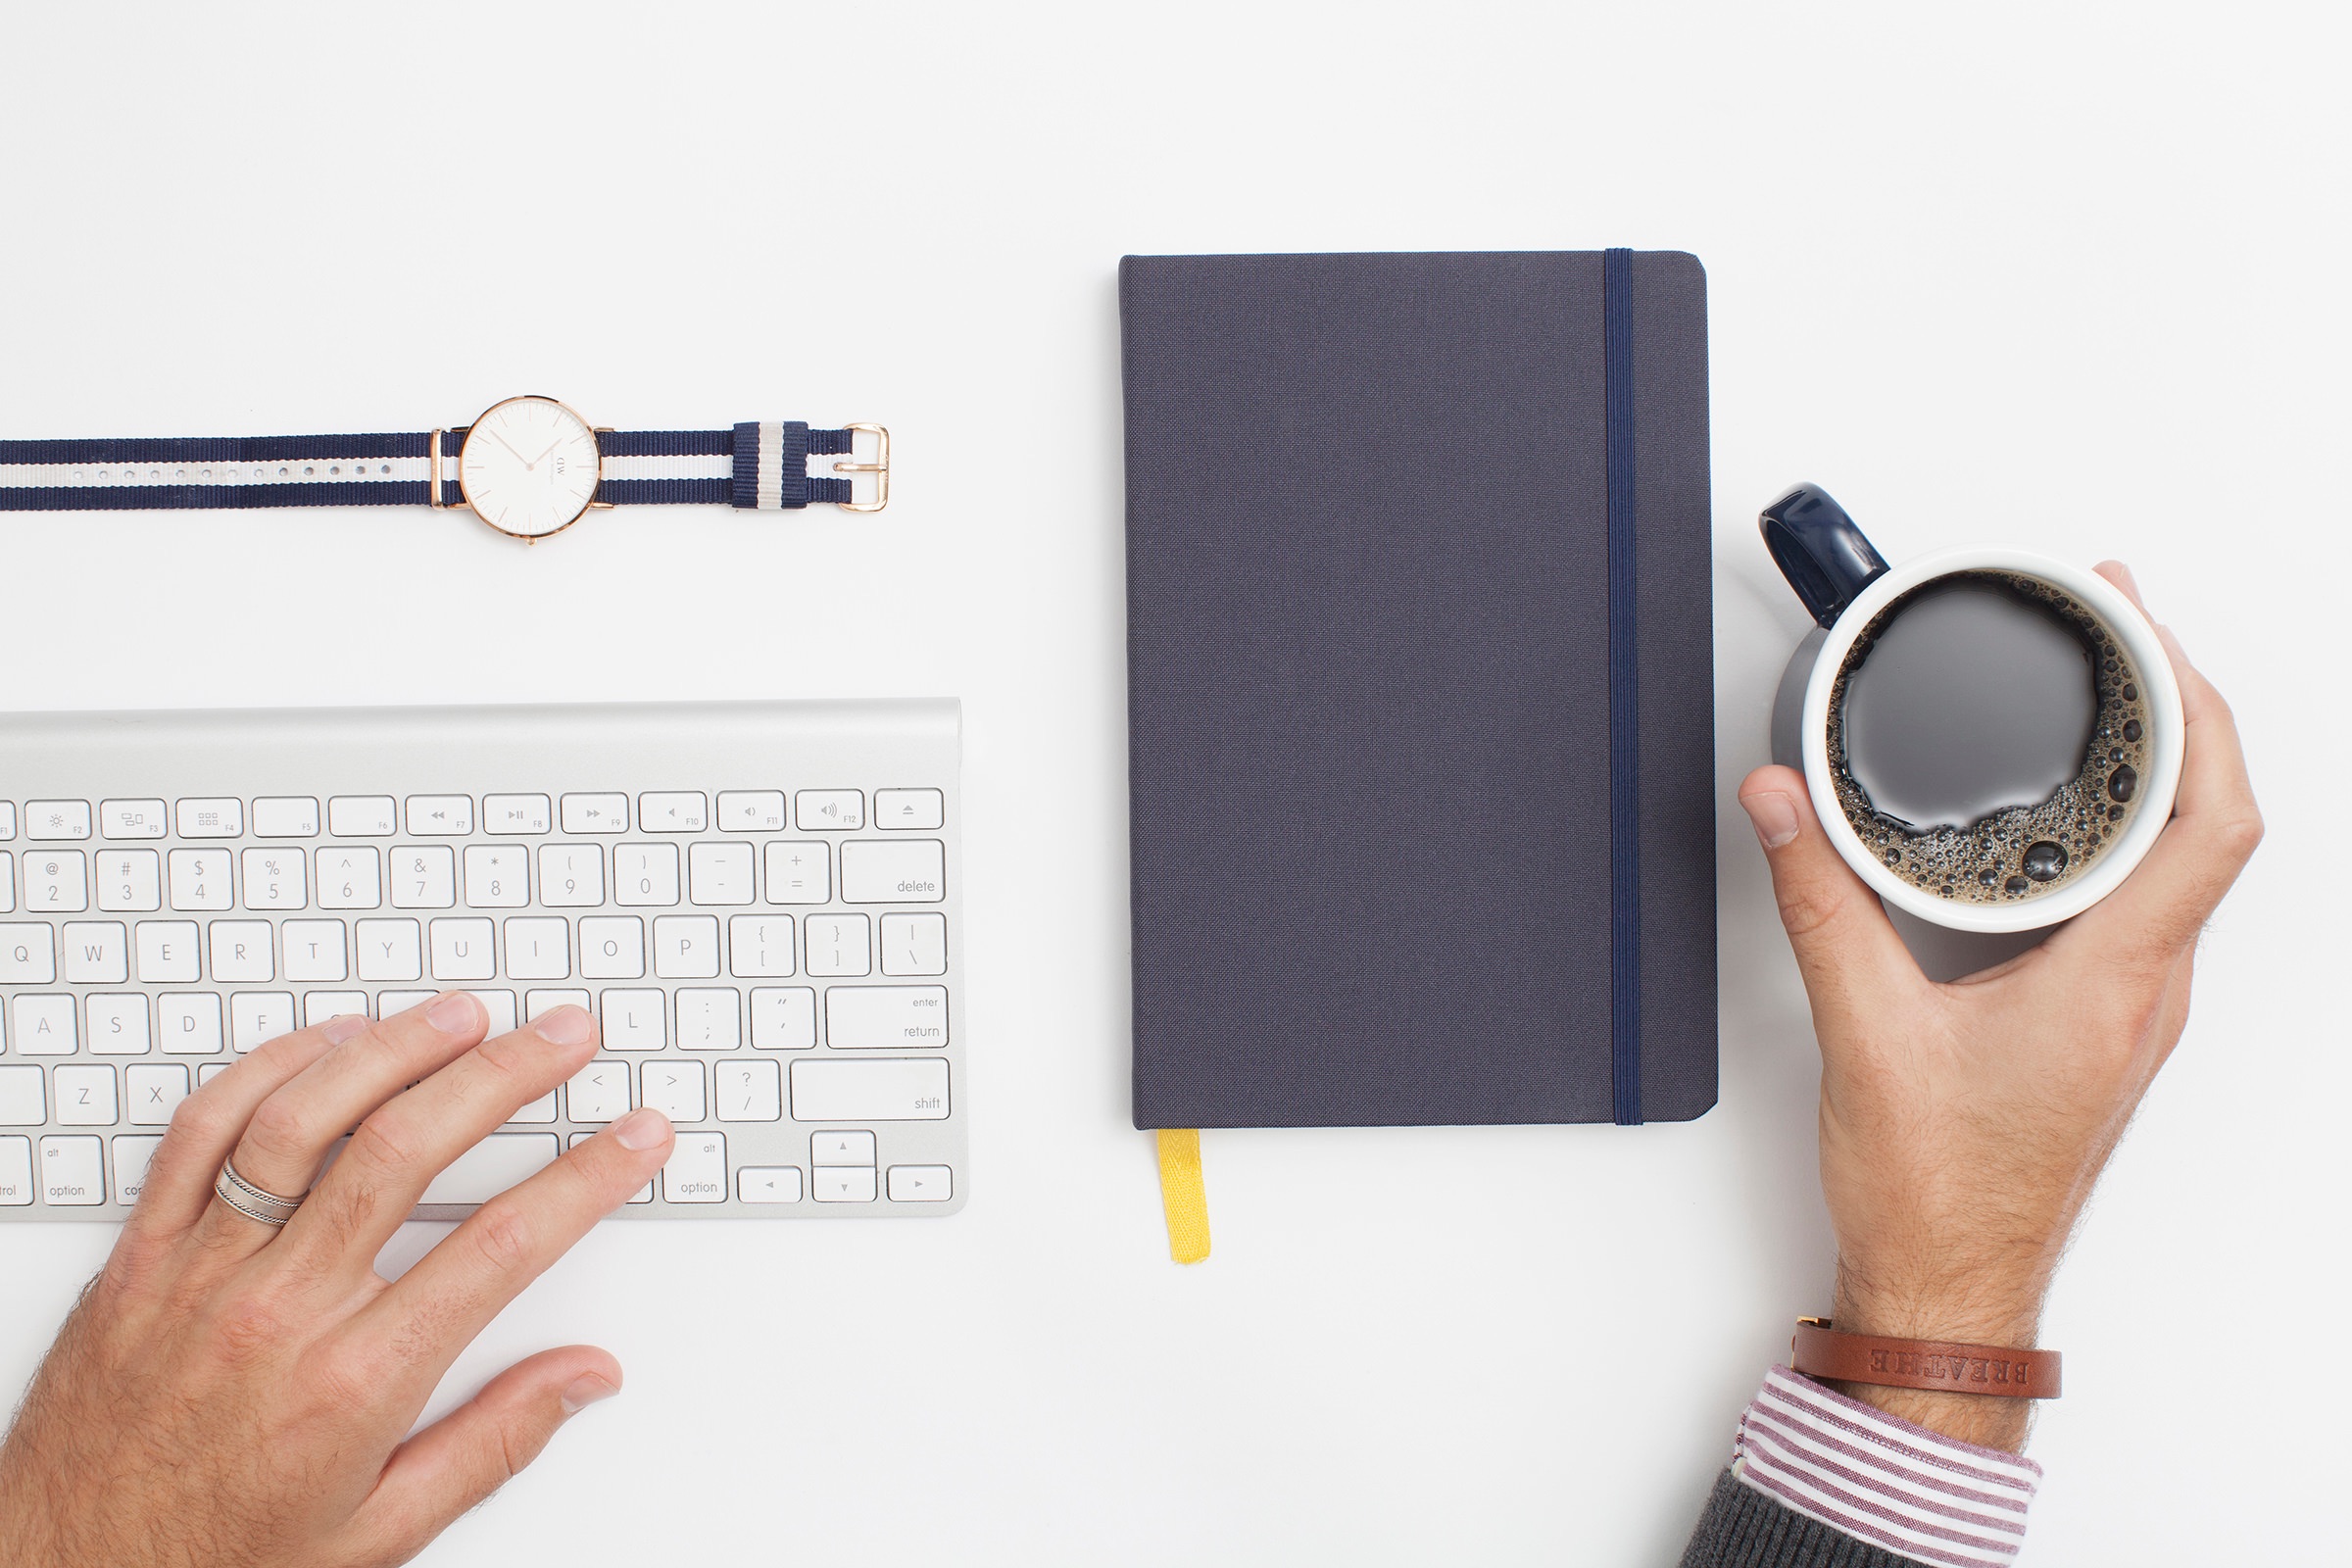
notebook, writing, watch, hand, coffee, keyboard, finger, brand